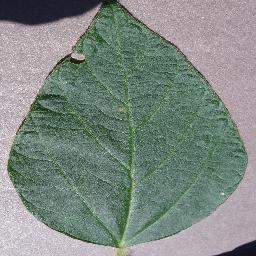
Label: Soybean___healthy